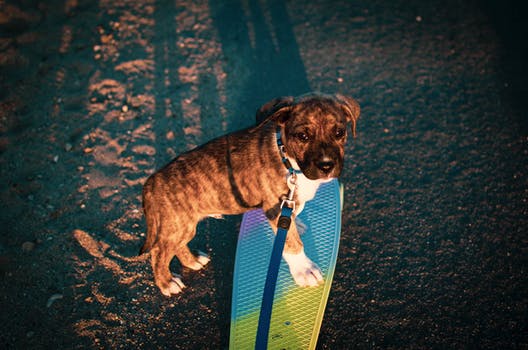
Label: No Watermark